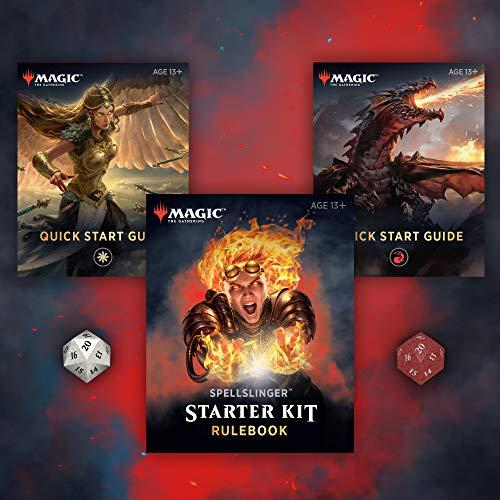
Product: Magic: The Gathering Spellslinger Starter Kit Core Set 2020 (M20) | 2 Starter Decks | 2 Dice | 2 Learn to Play Guides
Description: JUMP INTO MAGIC: THE GATHERING instantly with this two-player starter set.
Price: $18.19
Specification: ProductDimensions:1.9x7.6x6.7inches|ItemWeight:0.48ounces|ShippingWeight:11.2ounces(Viewshippingratesandpolicies)|ASIN:B07PGLLGHF|Itemmodelnumber:Spellslinger|Manufacturerrecommendedage:13yearsandup